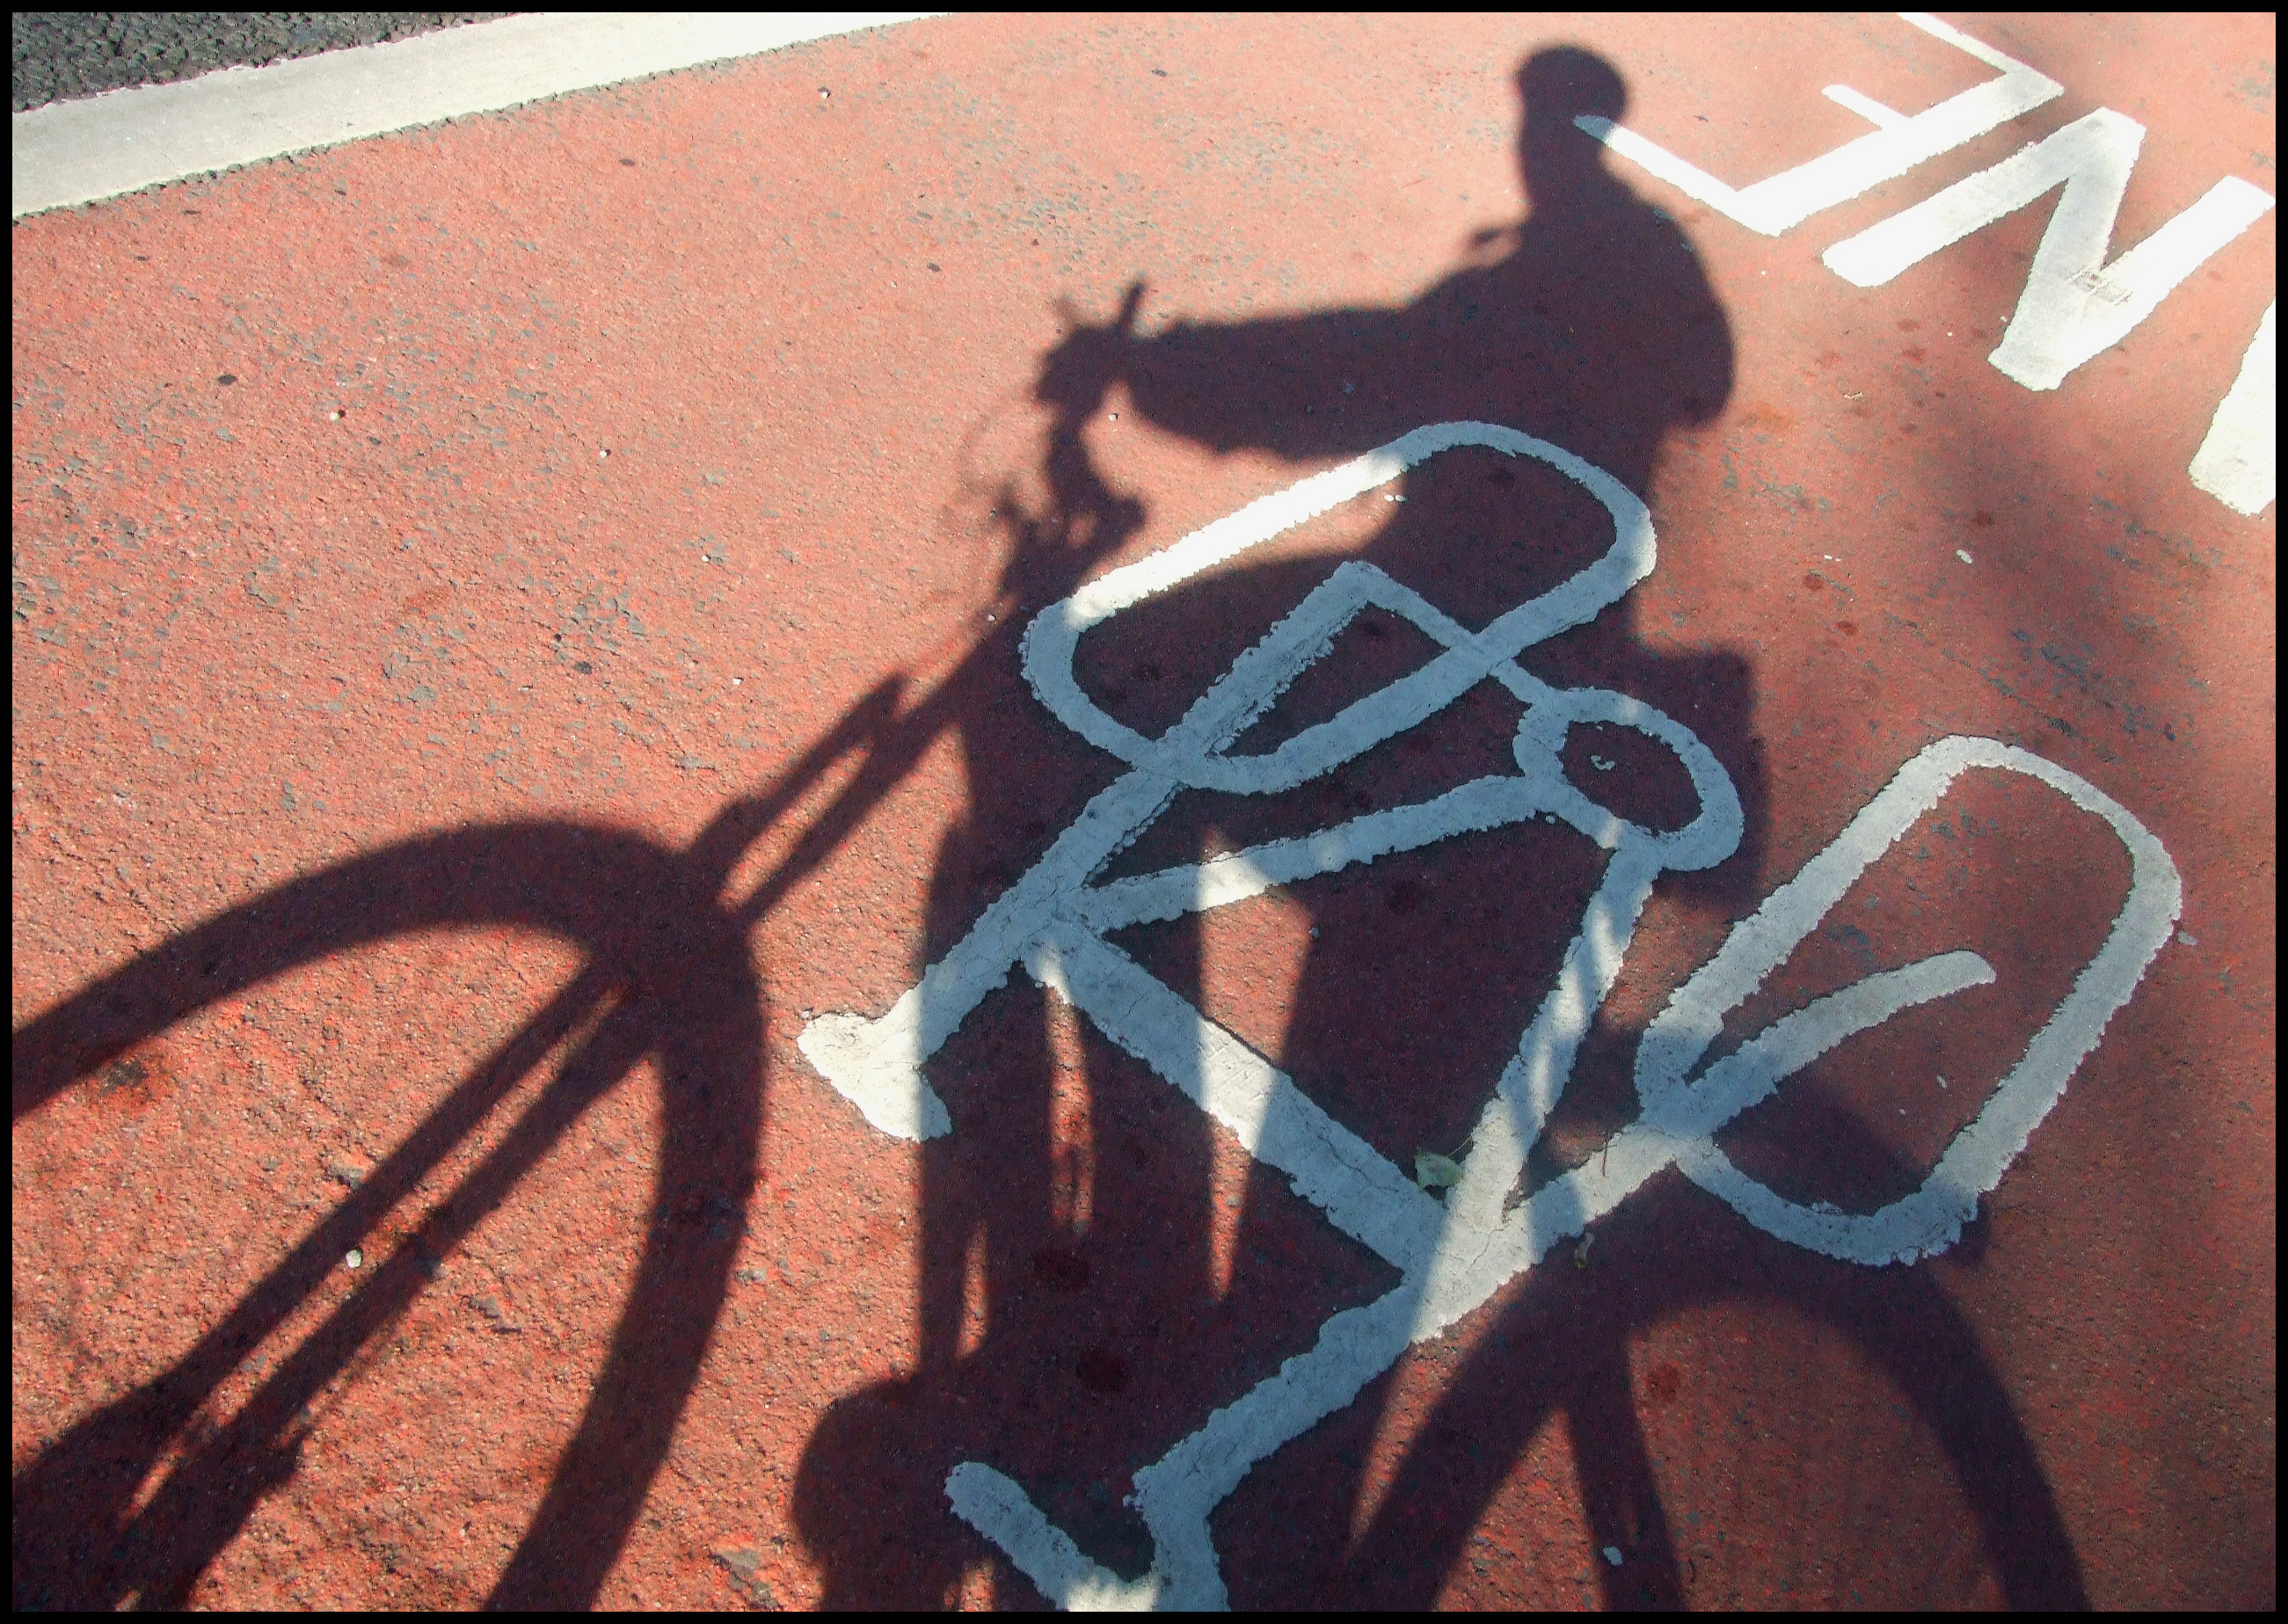
graffiti, art, image, shape, album cover